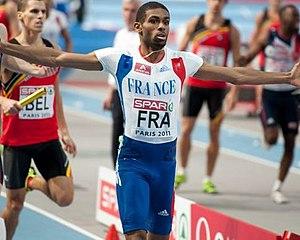
Yoann Décimus est un athlète français spécialiste du 400 mètres et du 400 mètres haies.